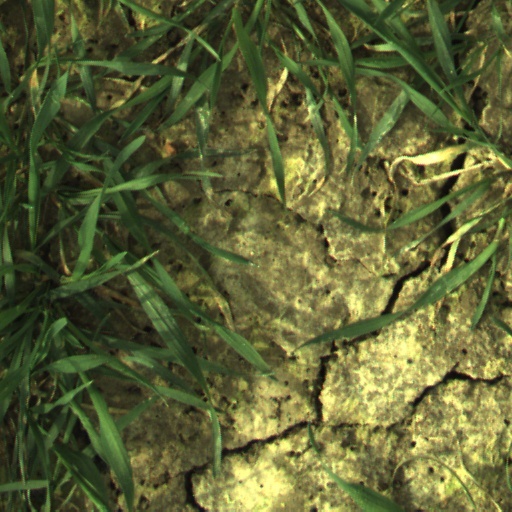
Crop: wheat